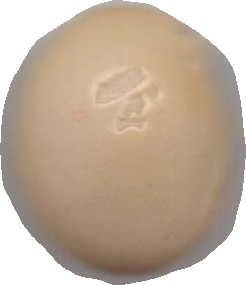
Variety: Grobogan